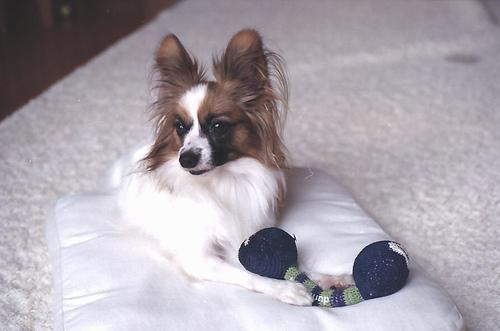
papillon